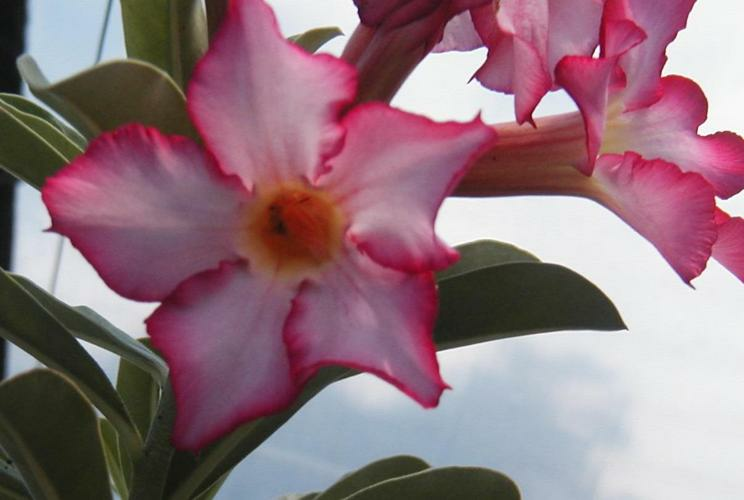
Flower: desert-rose